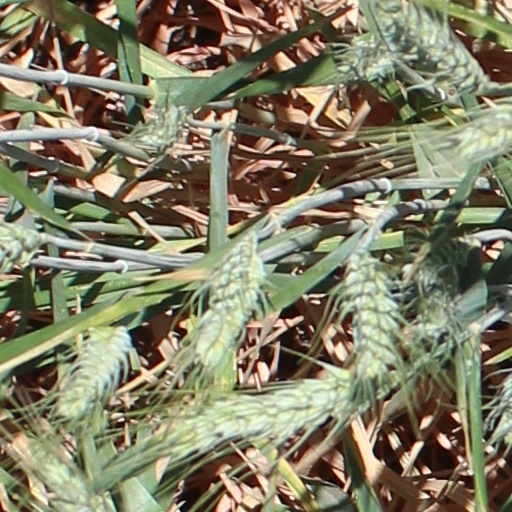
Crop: wheat